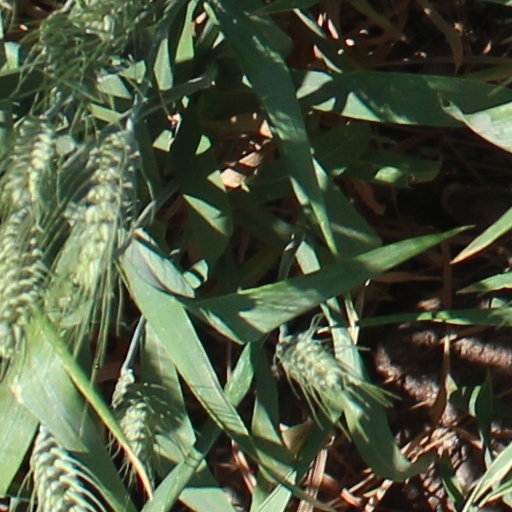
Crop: wheat